Guelph

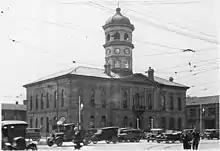
Guelph City Hall in 1920

The more recent business, a sawmill known as the Goldie Mill, was also on the Speed; this building was constructed in 1866 by James Goldie, replacing an earlier mill known as the Wellington Mill and later as the People's Mill. The property, a ruin, was listed on the Canadian Register as a historic place in 2009. Goldie was a perennial Conservative candidate for the riding of Wellington South, and his son Thomas Goldie was mayor of Guelph from 1891 to 1892. The limestone Goldie mill structure was damaged by fire in 1953 and a part of it was removed in 1969; the remaining part still stands today, in Goldie Mill Park at Cardigan Street and London Road East. The ruins, owned by the Grand River Conservation Authority, were stabilized in 2019–2021 to solve a problem created by sinkholes.